Hamilton Hotel (Portland, Oregon)

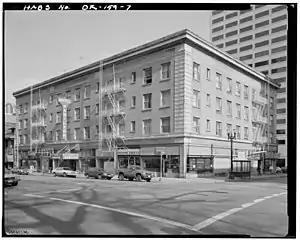
Hamilton Hotel in Portland, Oregon (1993).

The Hamilton Hotel in Portland, Oregon, originally the Venable, was designed by Portland architect John V. Bennes's Bennes & Hendricks firm and built in 1913. It was four stories and in the Classic Revival Commercial Style.